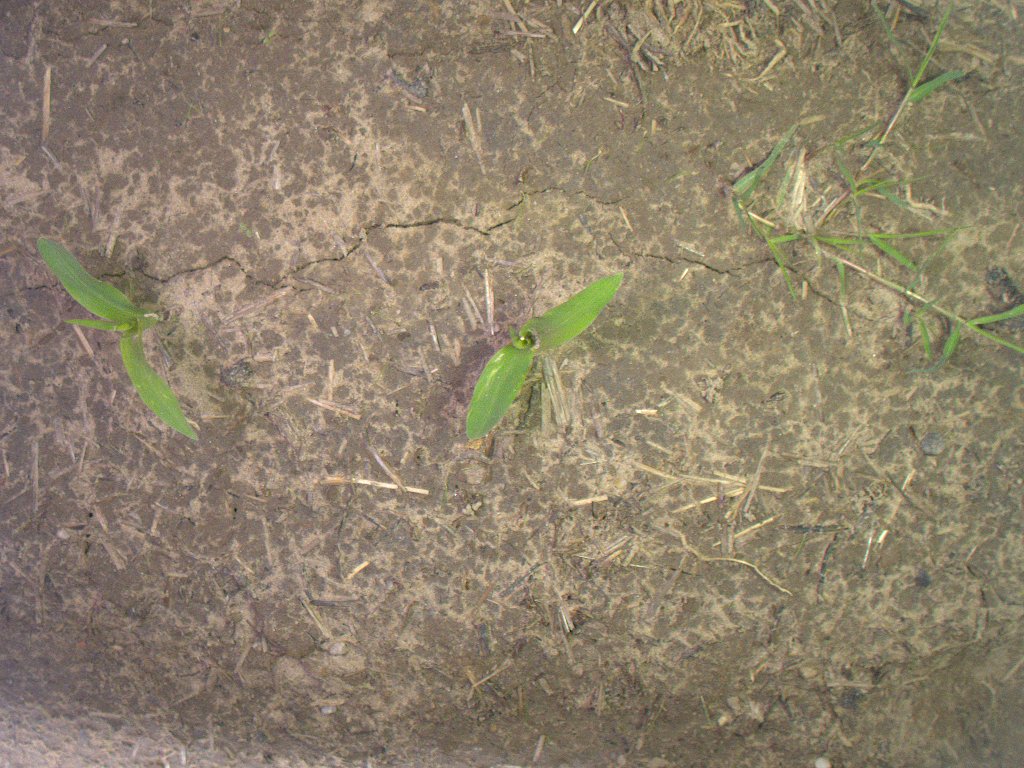
Crop: maize
Objects: maize, stem_maize, maize, stem_maize